Albertine Lapensée

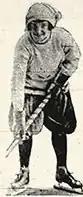
Albertine Lapensée.

Albertine Lapensée was born on August 10, 1898, in Cornwall, Ontario, the youngest of eleven children born to Phillippe and Matilde. She grew up playing ice hockey outdoors on frozen ponds and rivers alongside her brothers and other boys. With the outbreak of the First World War, the exodus of men to the fighting resulted in the decline of amateur hockey leagues. This meant that hockey arenas were losing revenue, and to counter this, the owners of the Jubilee Arena in Montreal organised a four-team women's hockey league in 1915, the Eastern Ladies' Hockey League. Lapensée joined the Cornwall Victorias for their second game after joining the ELHL in 1916. In her debut on January 27, 1916, she scored two goals in a 3-1 win over Ottawa, A week later she scored six as her team won 8–0. In another game, she scored 15 (16) goals, to help Cornwall to a 21–0 victory. Her exploits helped to promote ladies' hockey and women's sport; The Jubilee Arena was selling out its 3,000 seats for games, while the Cornwall Victorias were being asked to sign contracts with other teams to play in their arenas – as long as Lapensée was playing. In the press, she was nicknamed the "Miracle Maid" by the English-language press, and ""l'etoile des etoiles"" ("the star of stars") by the French-language press.